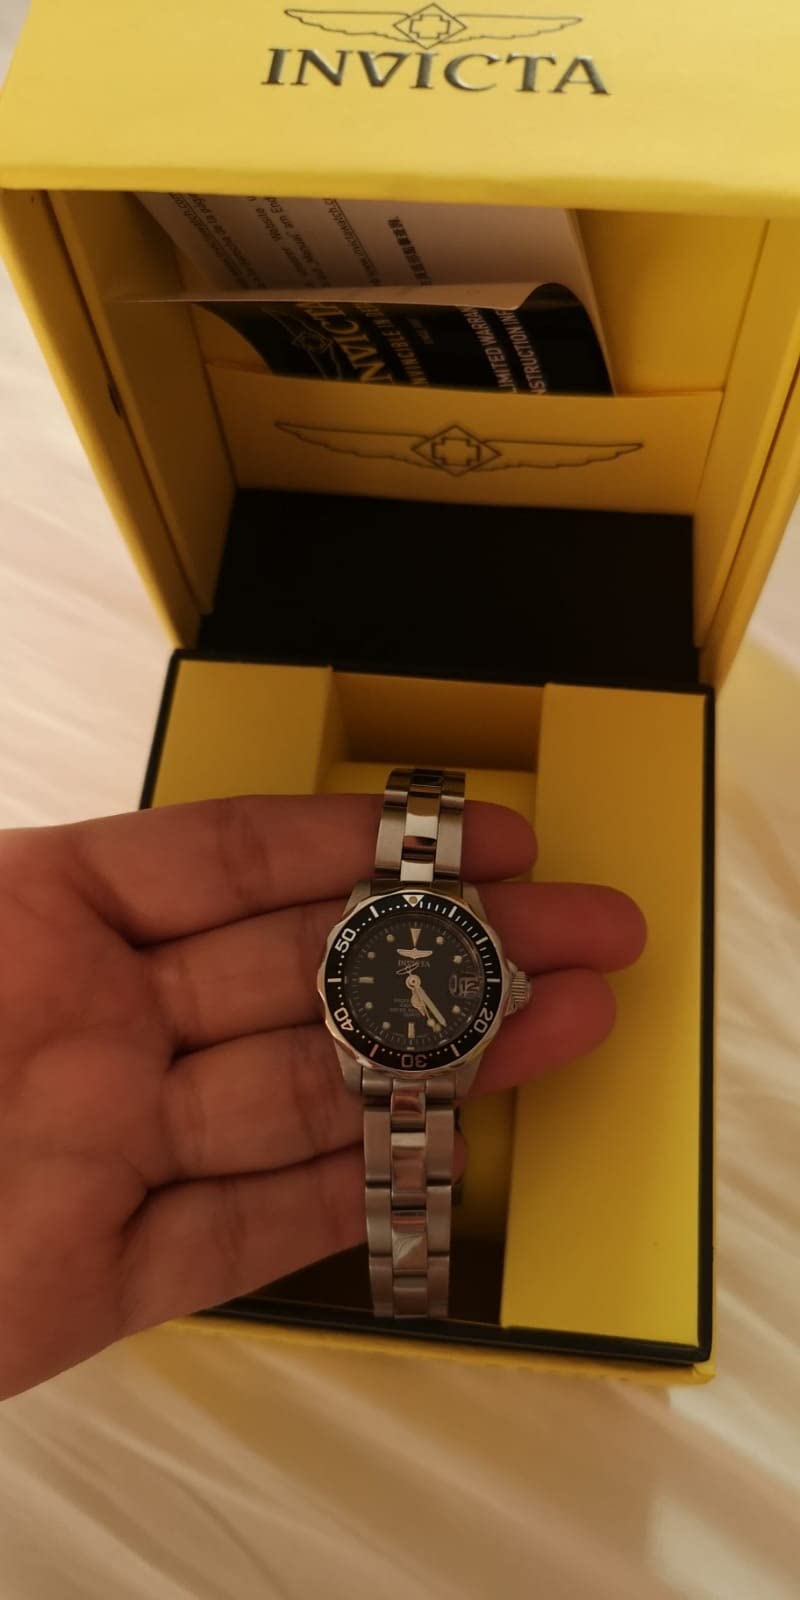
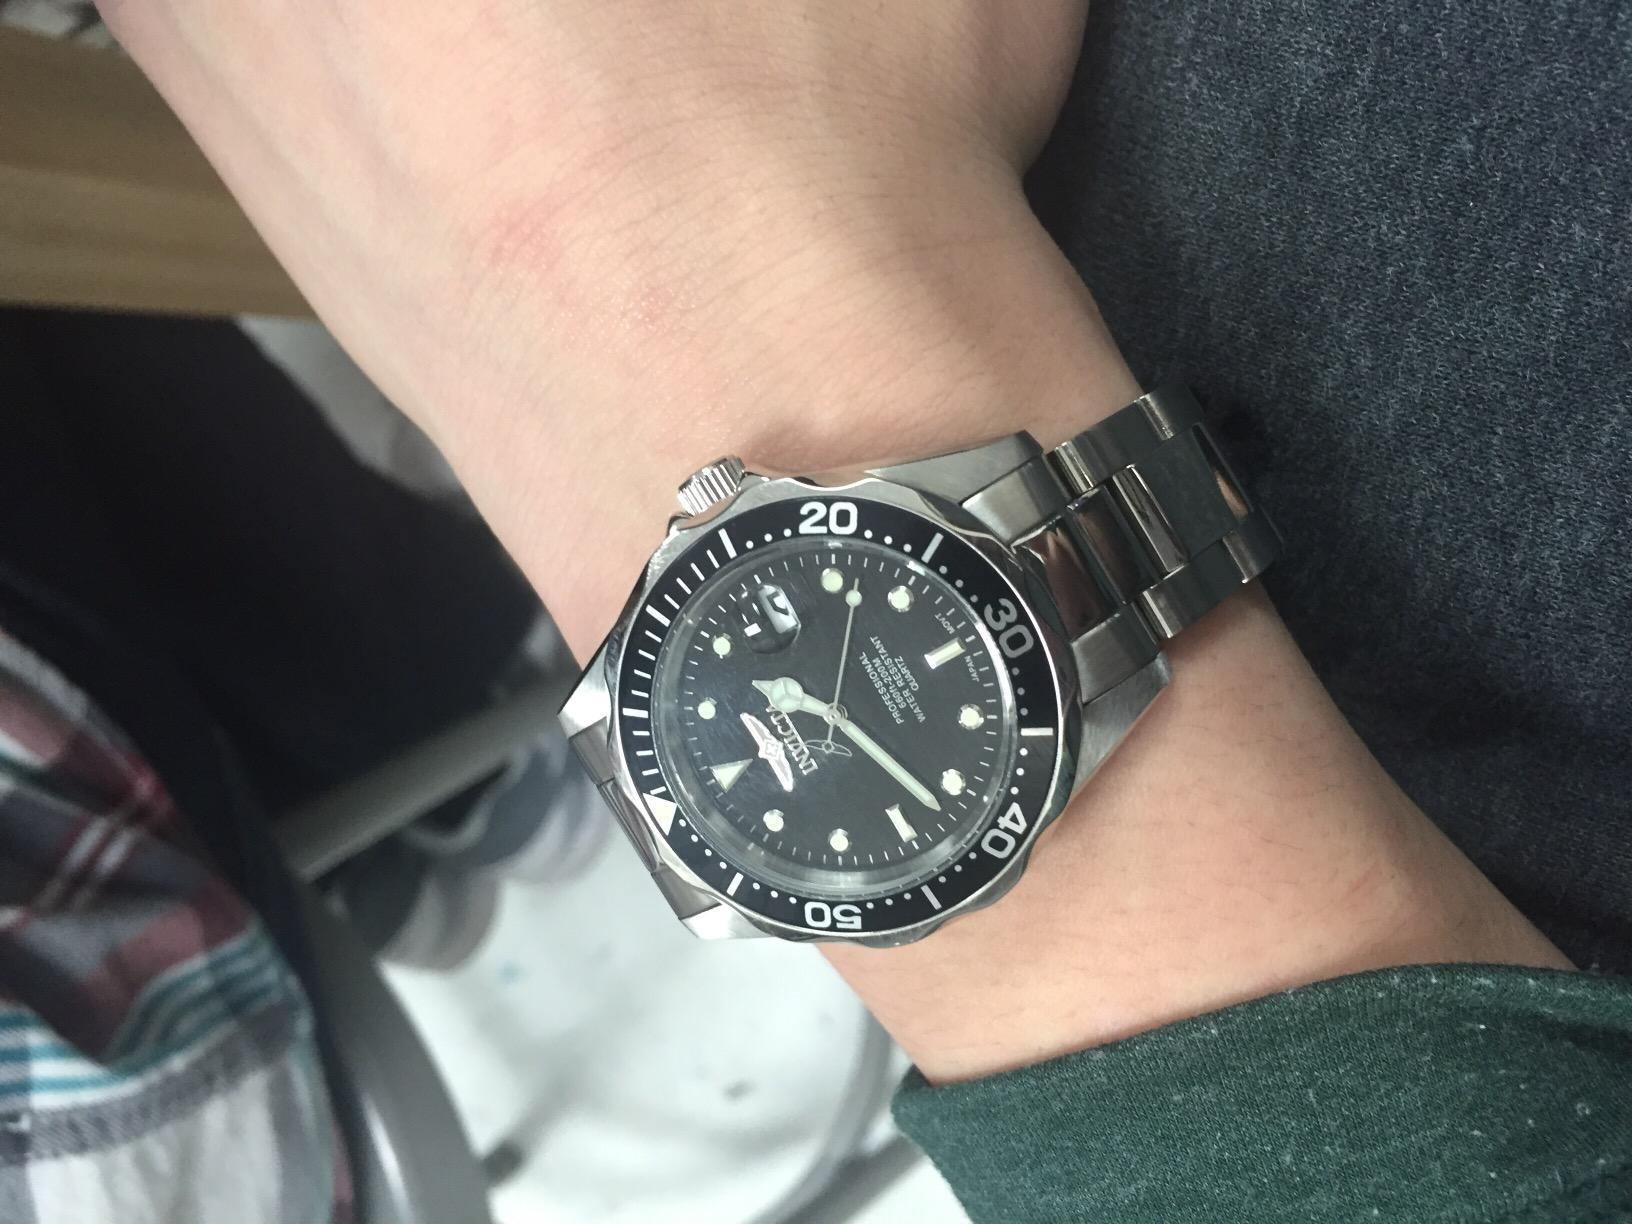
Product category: accessories_watch
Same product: yes